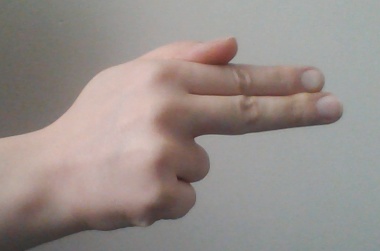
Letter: ghain